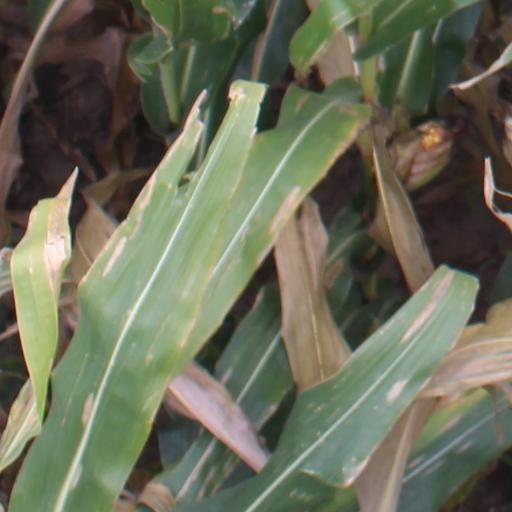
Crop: maize; corn